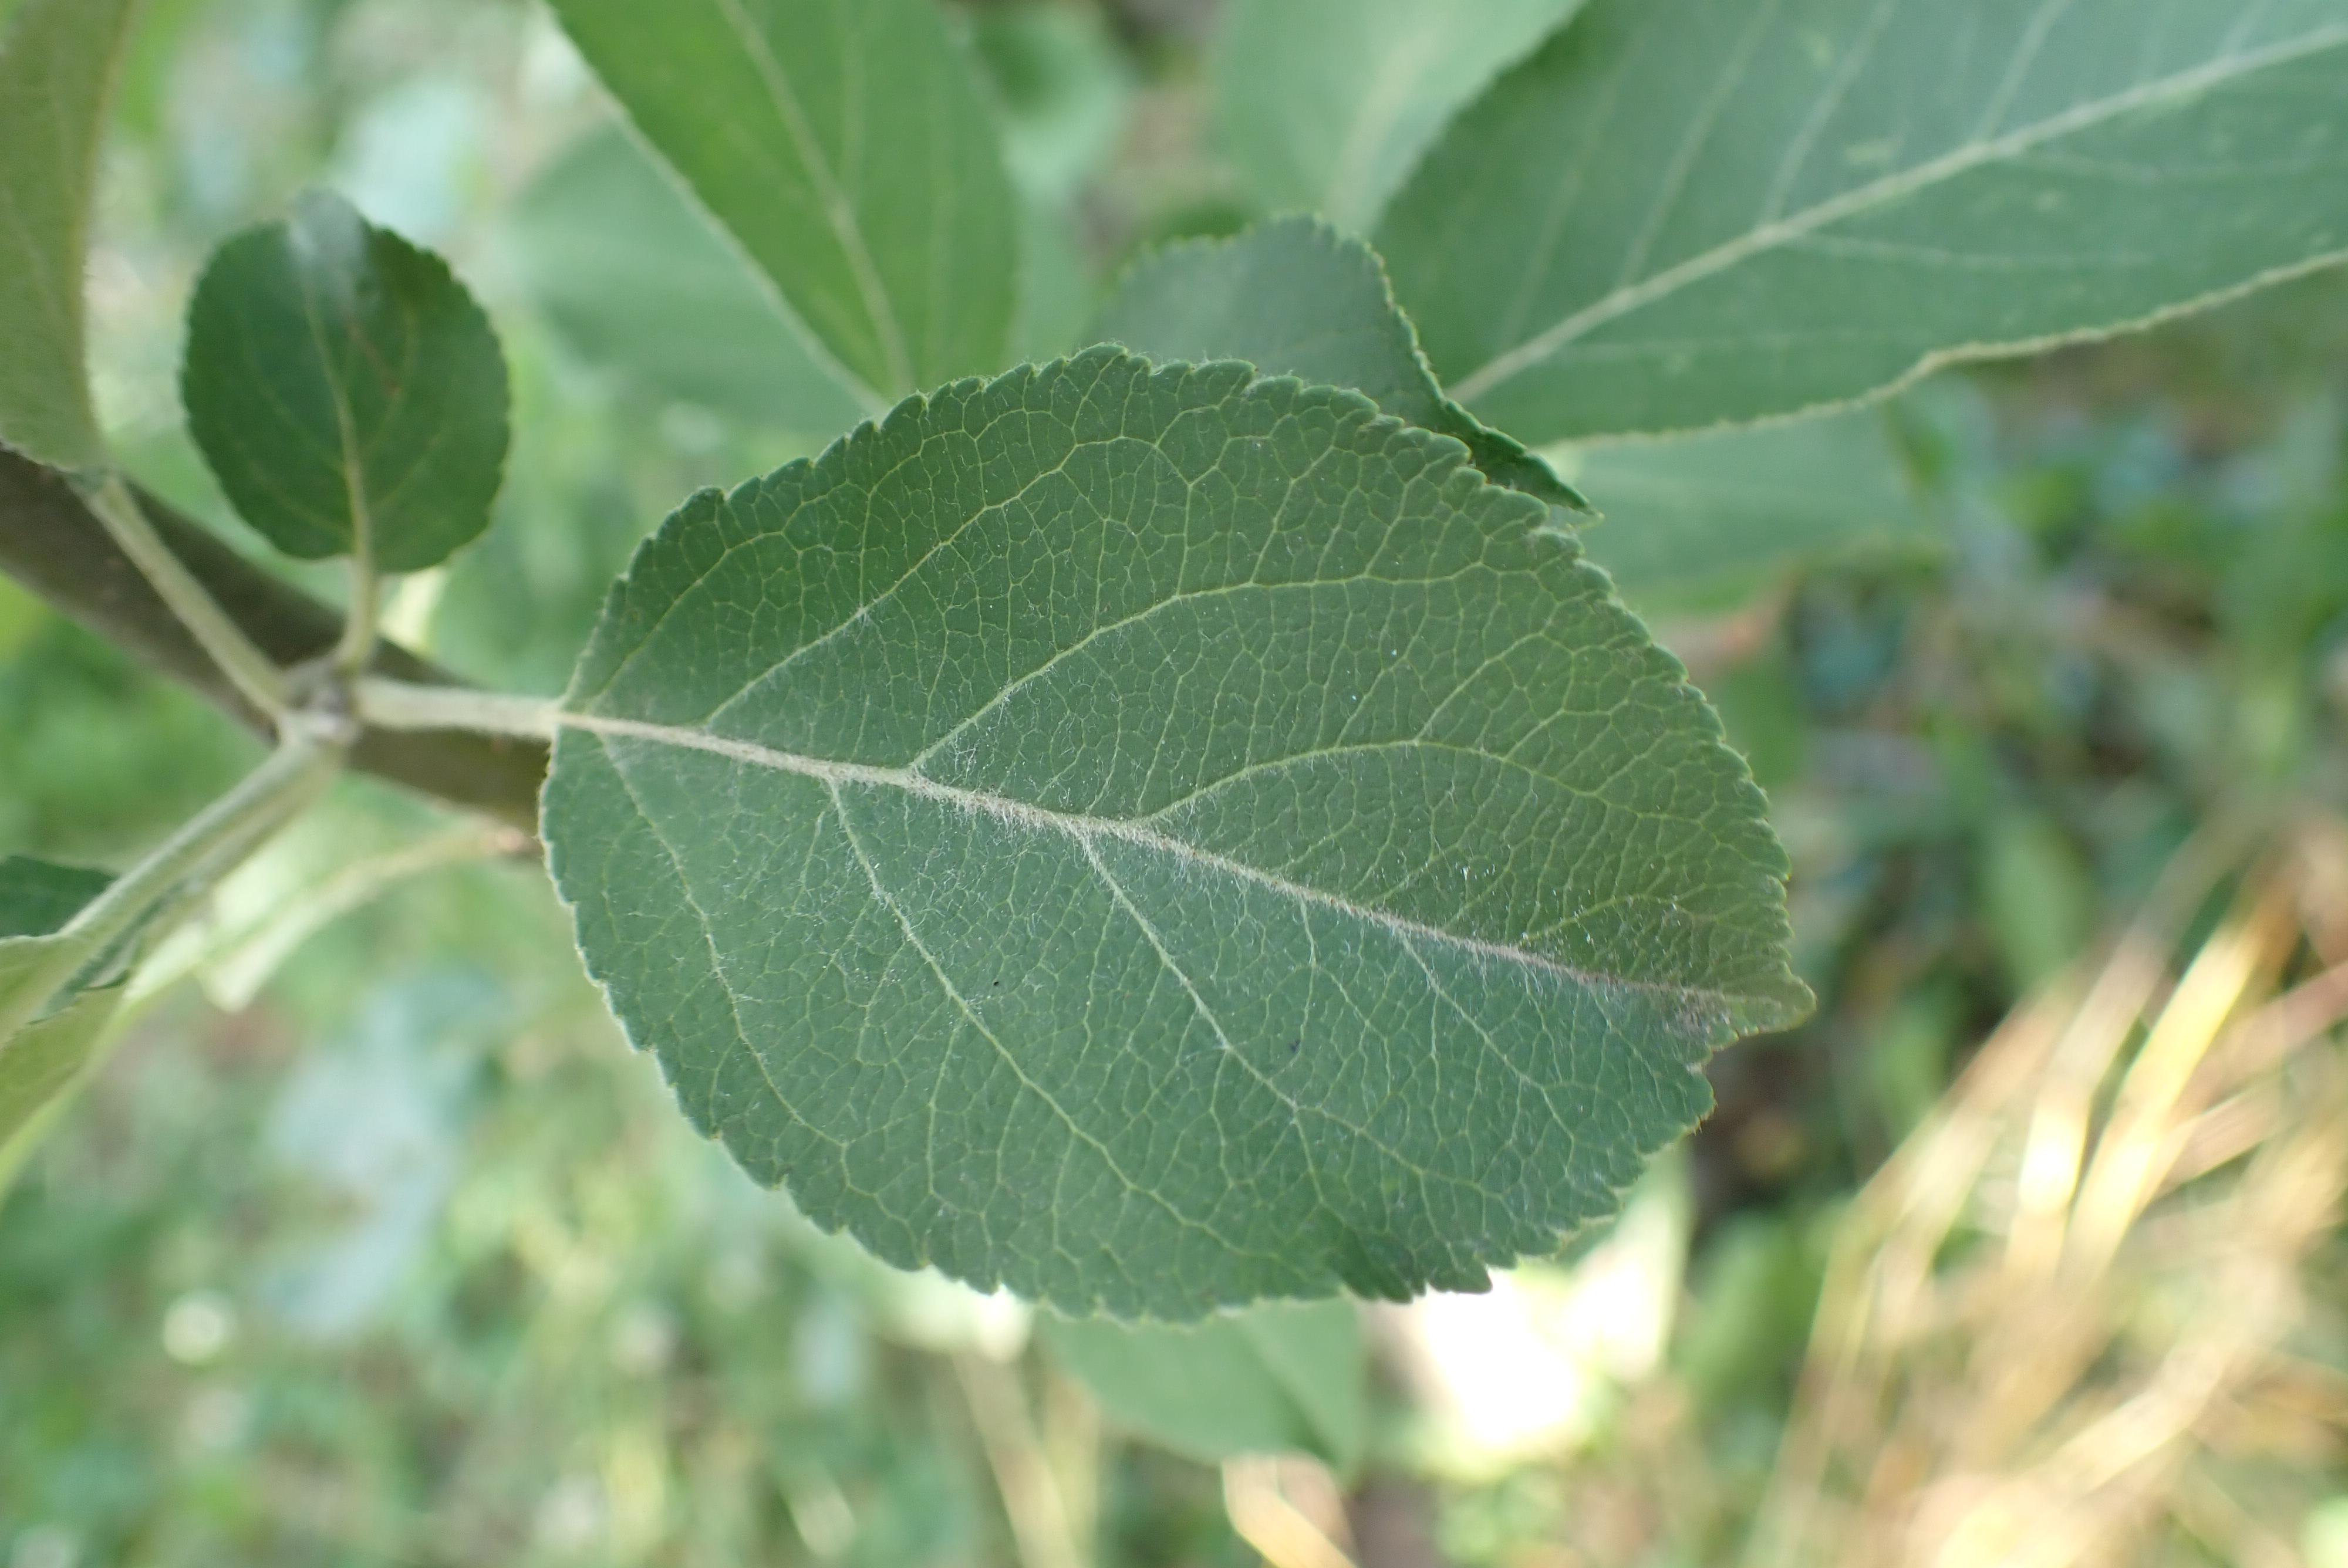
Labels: healthy